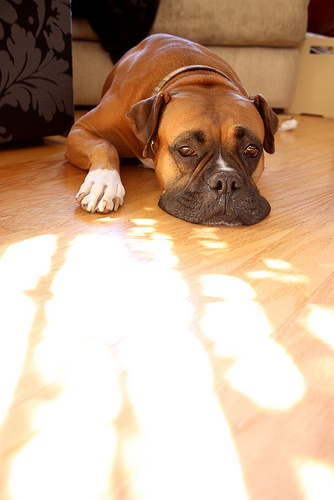
Breed: boxer